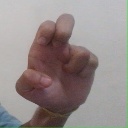
अक्षर: अ